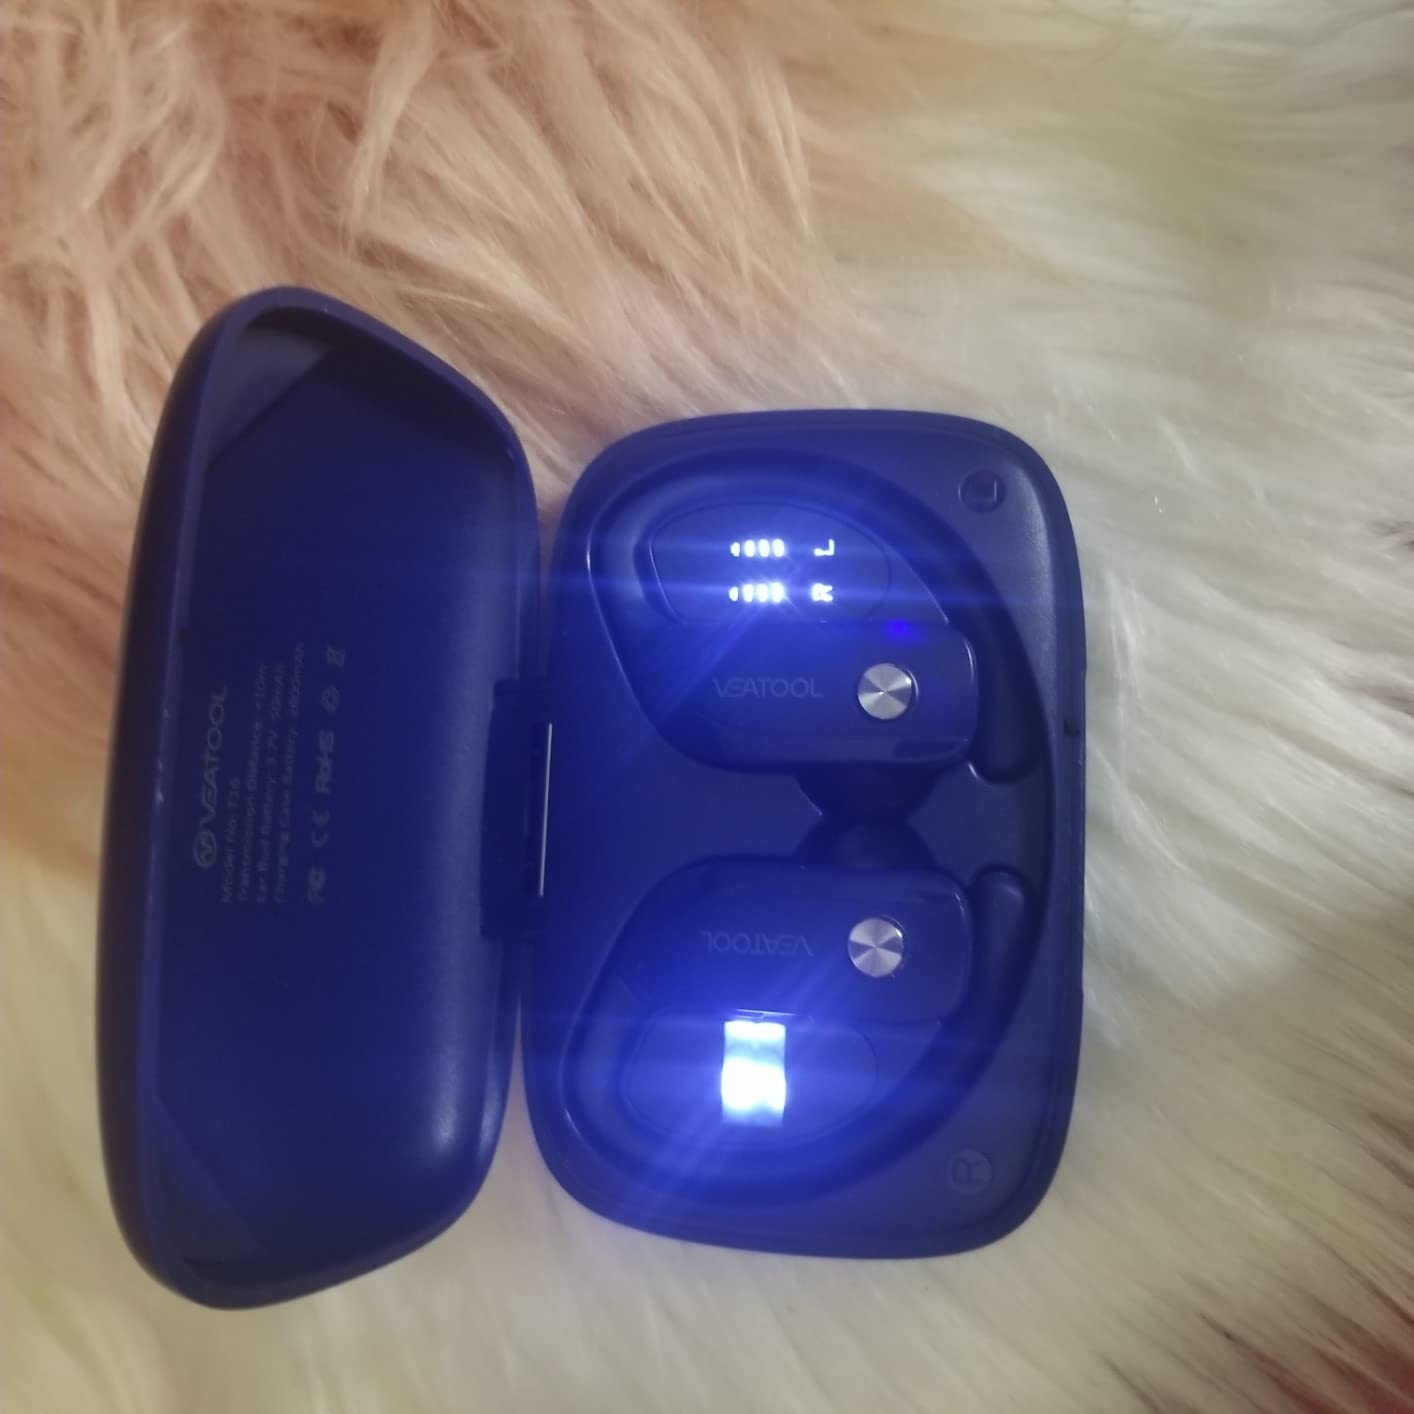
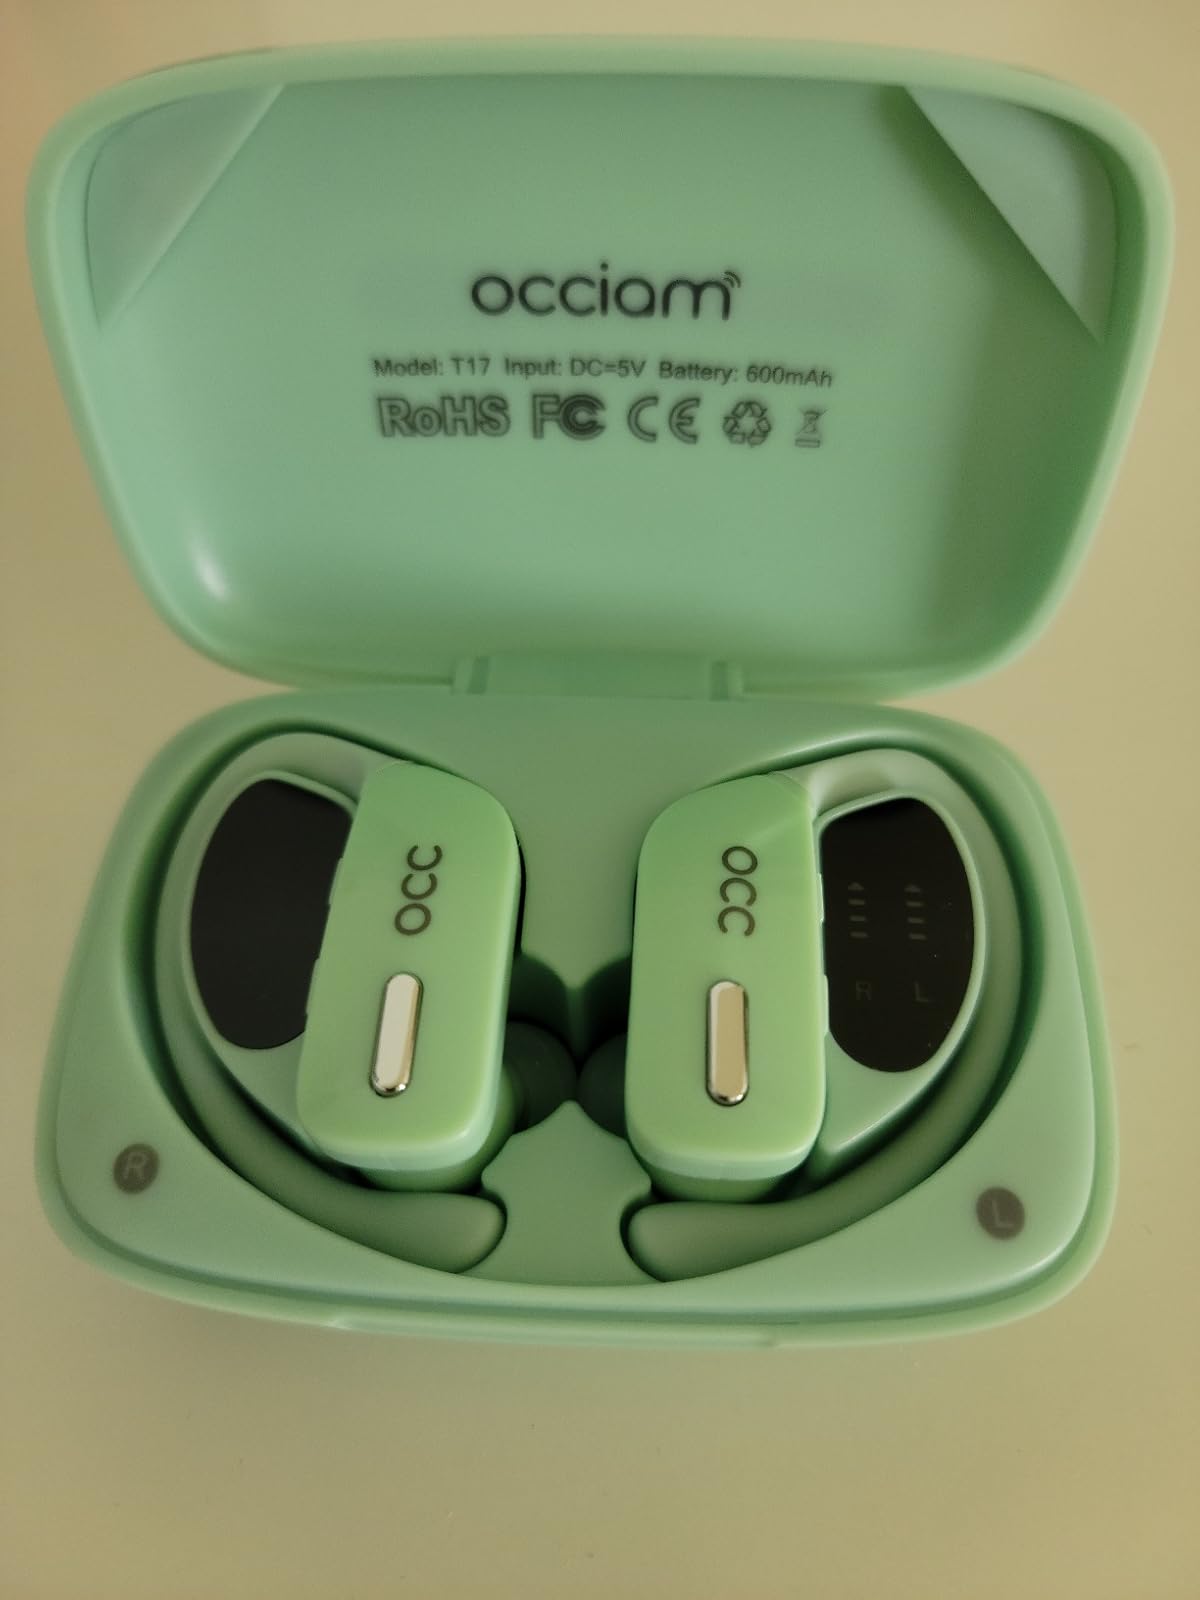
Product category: earbuds
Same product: no